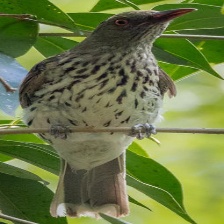
Species: AUSTRALASIAN FIGBIRD
Scientific name: SPHECOTHERES VIEILLOTI